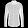
Label: Shirt